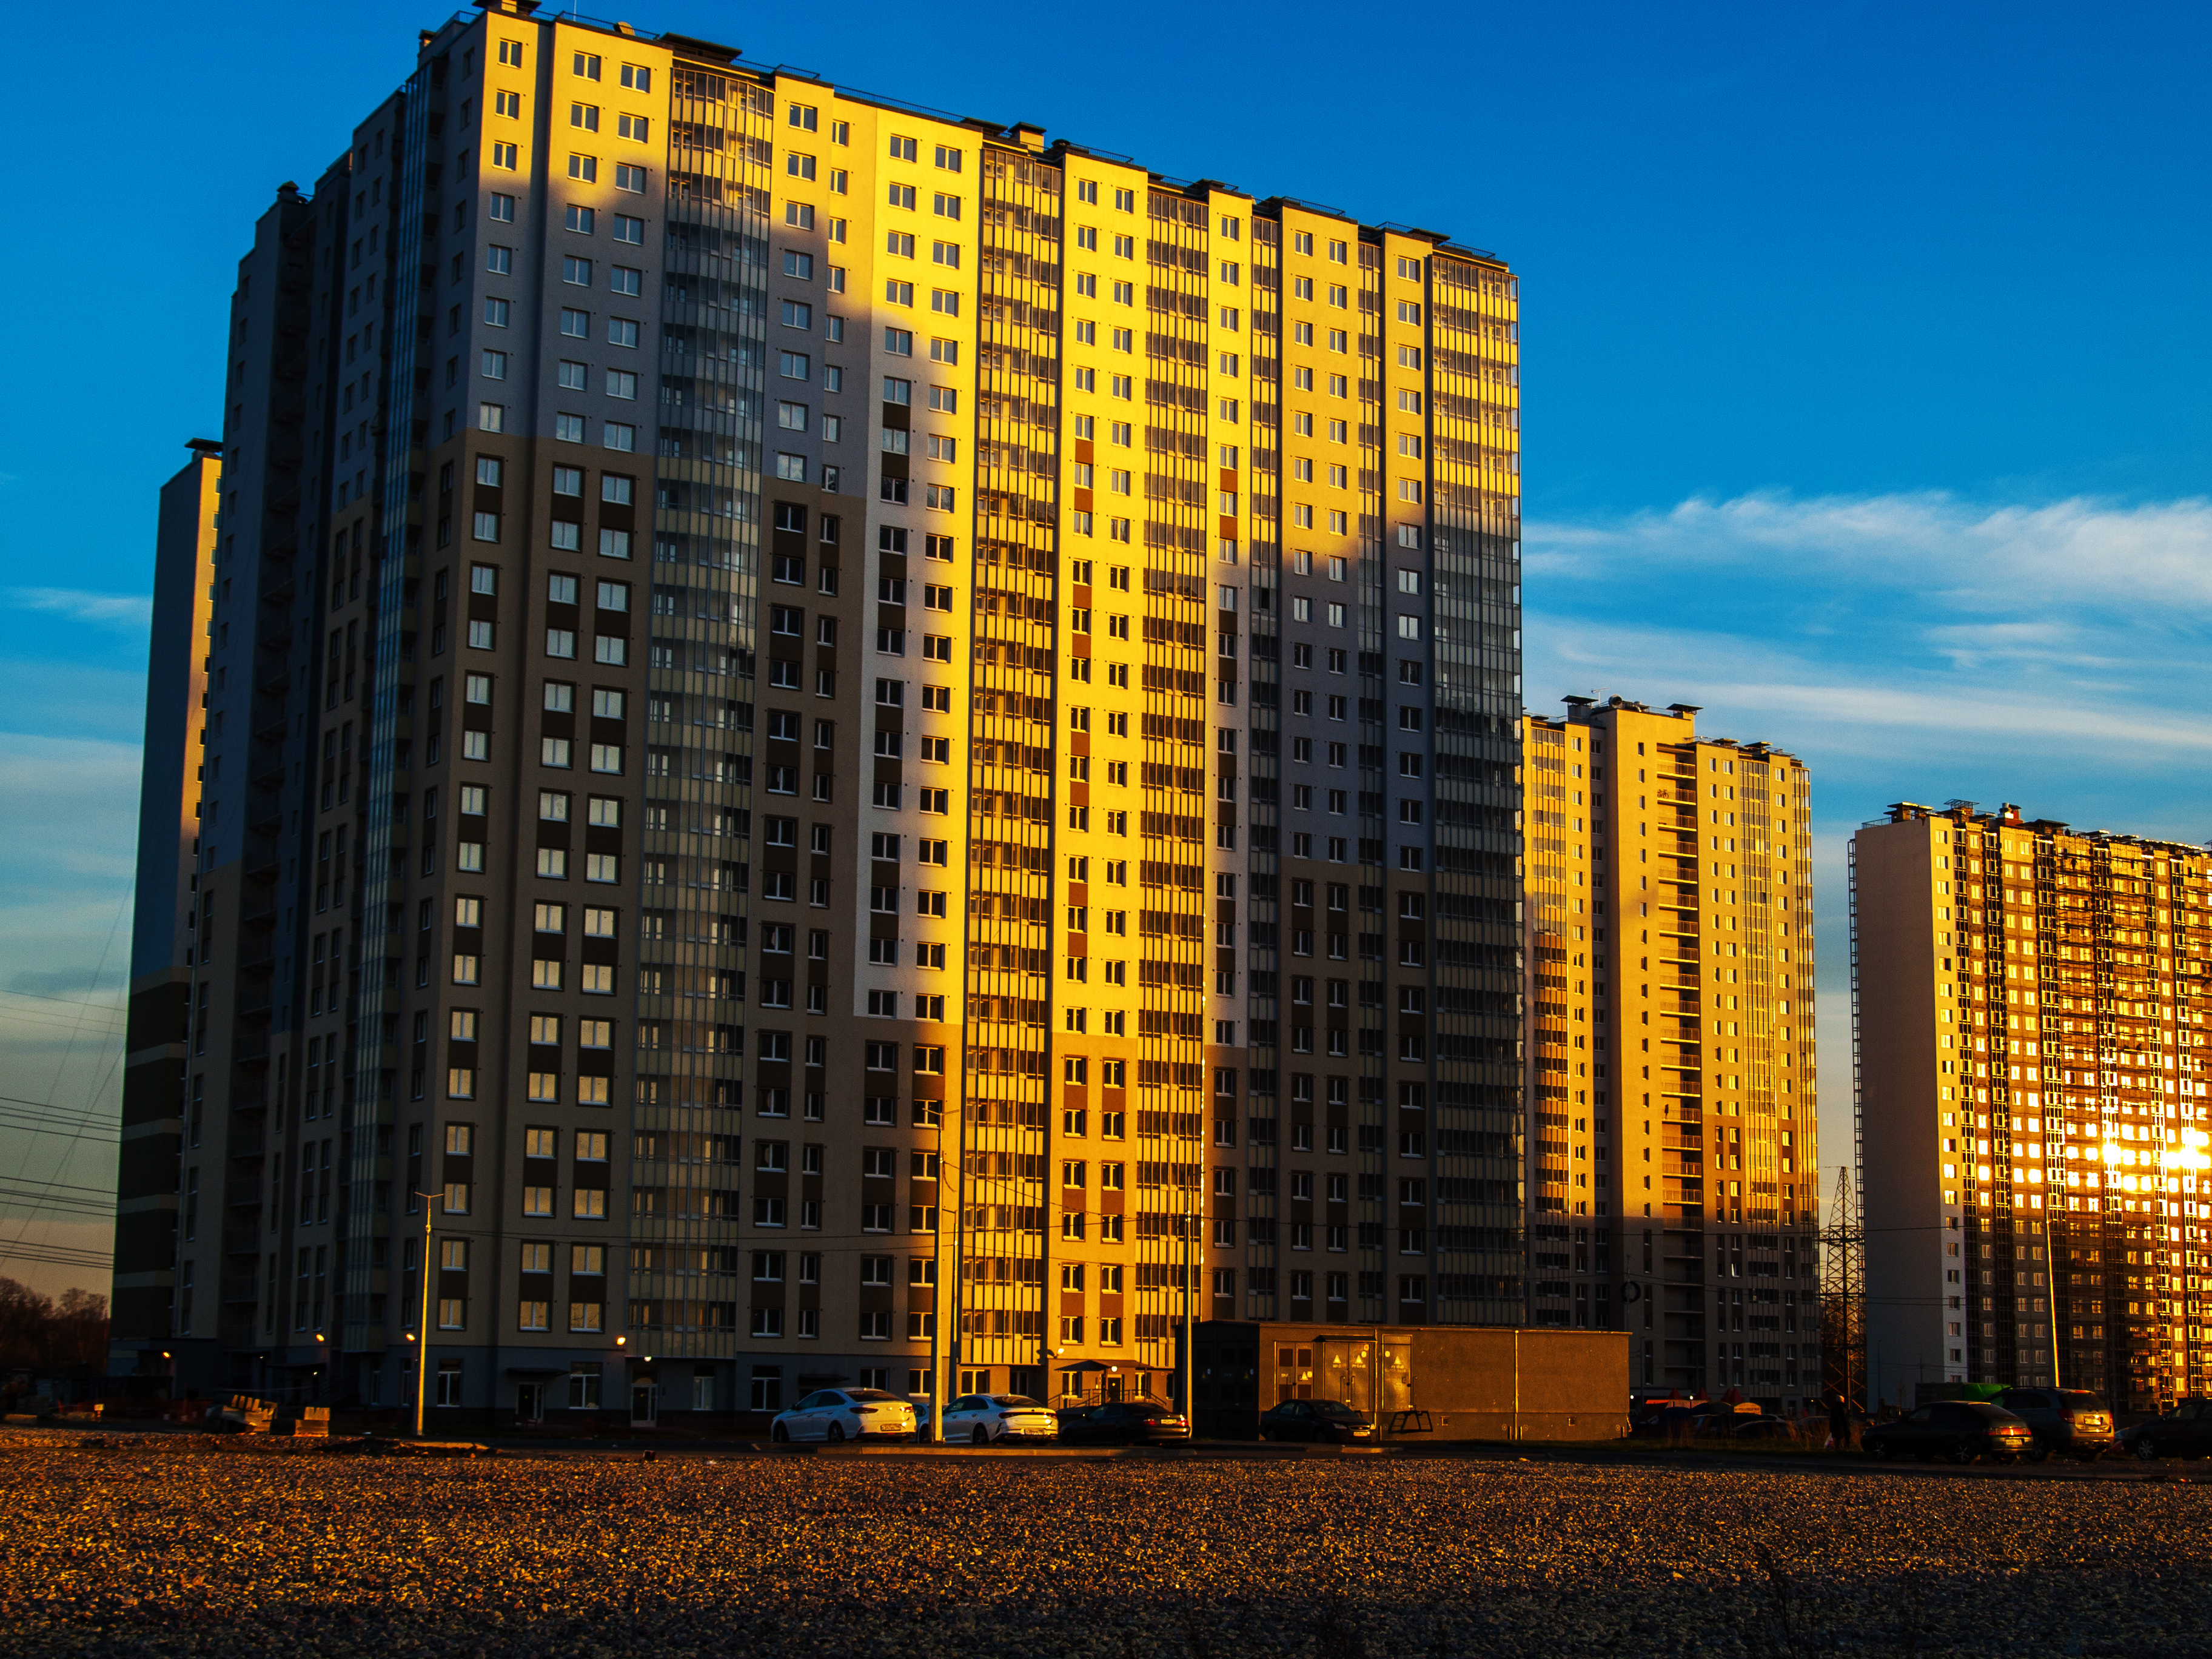
images, sky, cloud, building, skyscraper, daytime, tower block, house, condominium, urban design, sunlight, tower, neighbourhood, residential area, cityscape, commercial building, real estate, facade, city, landmark, Tints and shades, metropolitan area, metropolis, urban area, mixed use, human settlement, horizon, dusk, apartment, window, landscape, reflection, headquarters, evening, tree, downtown, suburb, rectangle, street light, night, skyline, corporate headquarters, art, soil, symmetry, hotel